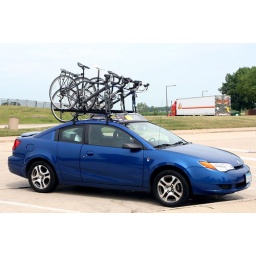
This is my car with the three bikes on the roof. Take at a rest stop somewhere in southern Minnesota.